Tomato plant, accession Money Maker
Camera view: horizontal (90 deg, fisheye); turntable rotation: 30 degrees
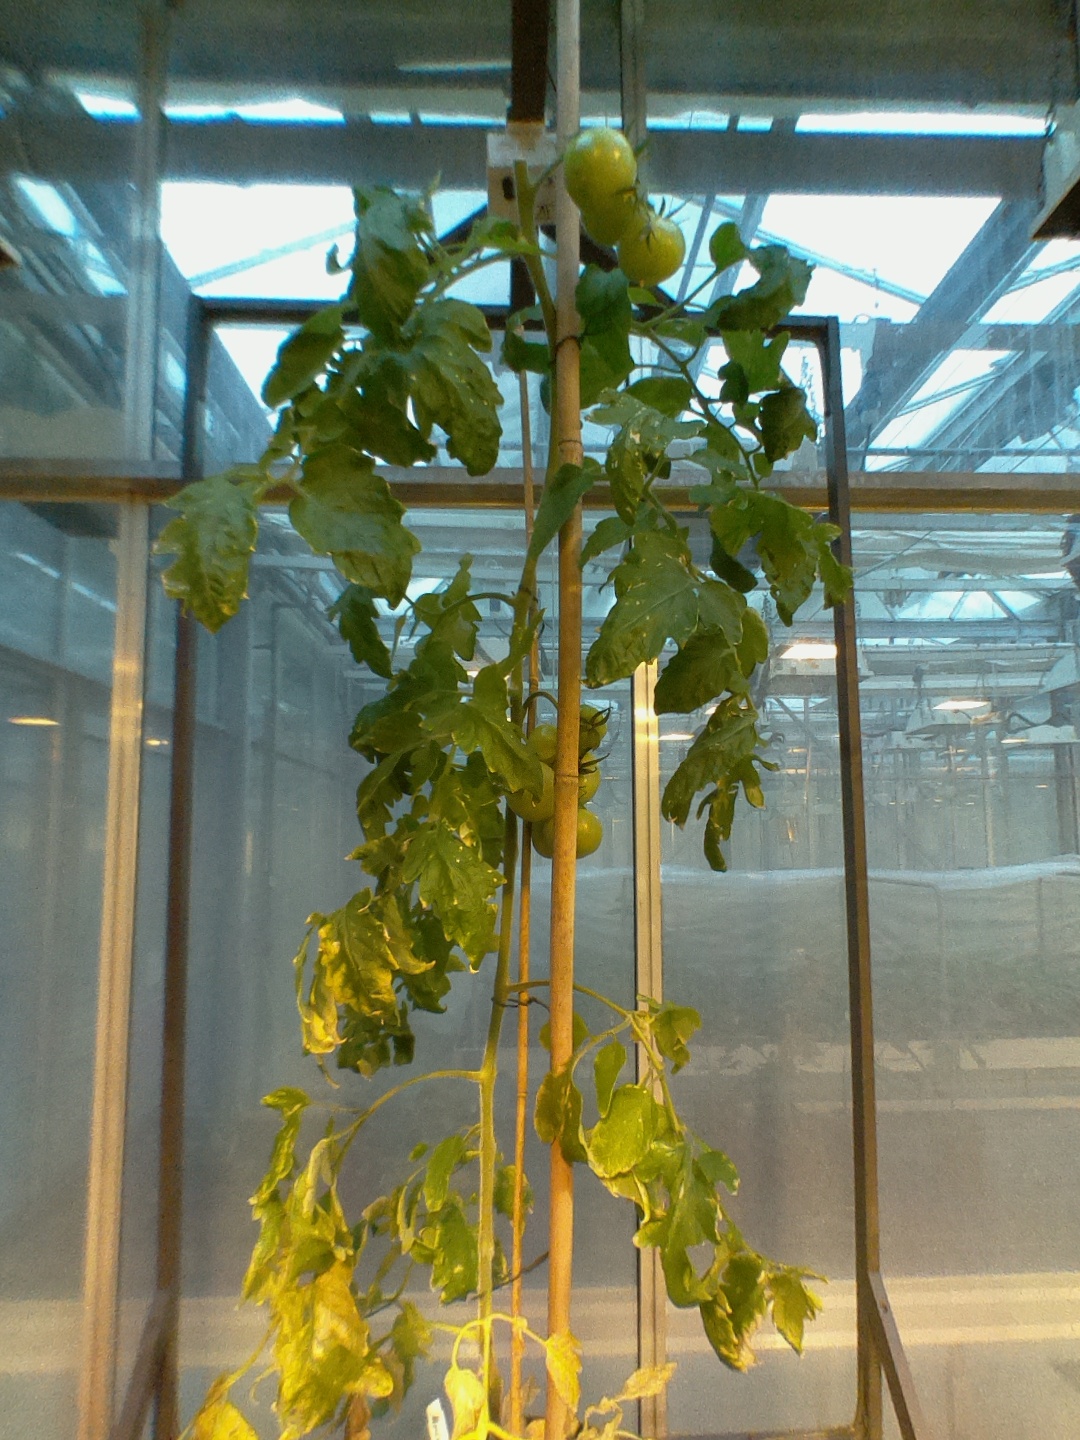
BBCH growth stage 78: 80% -90% of final fruit size